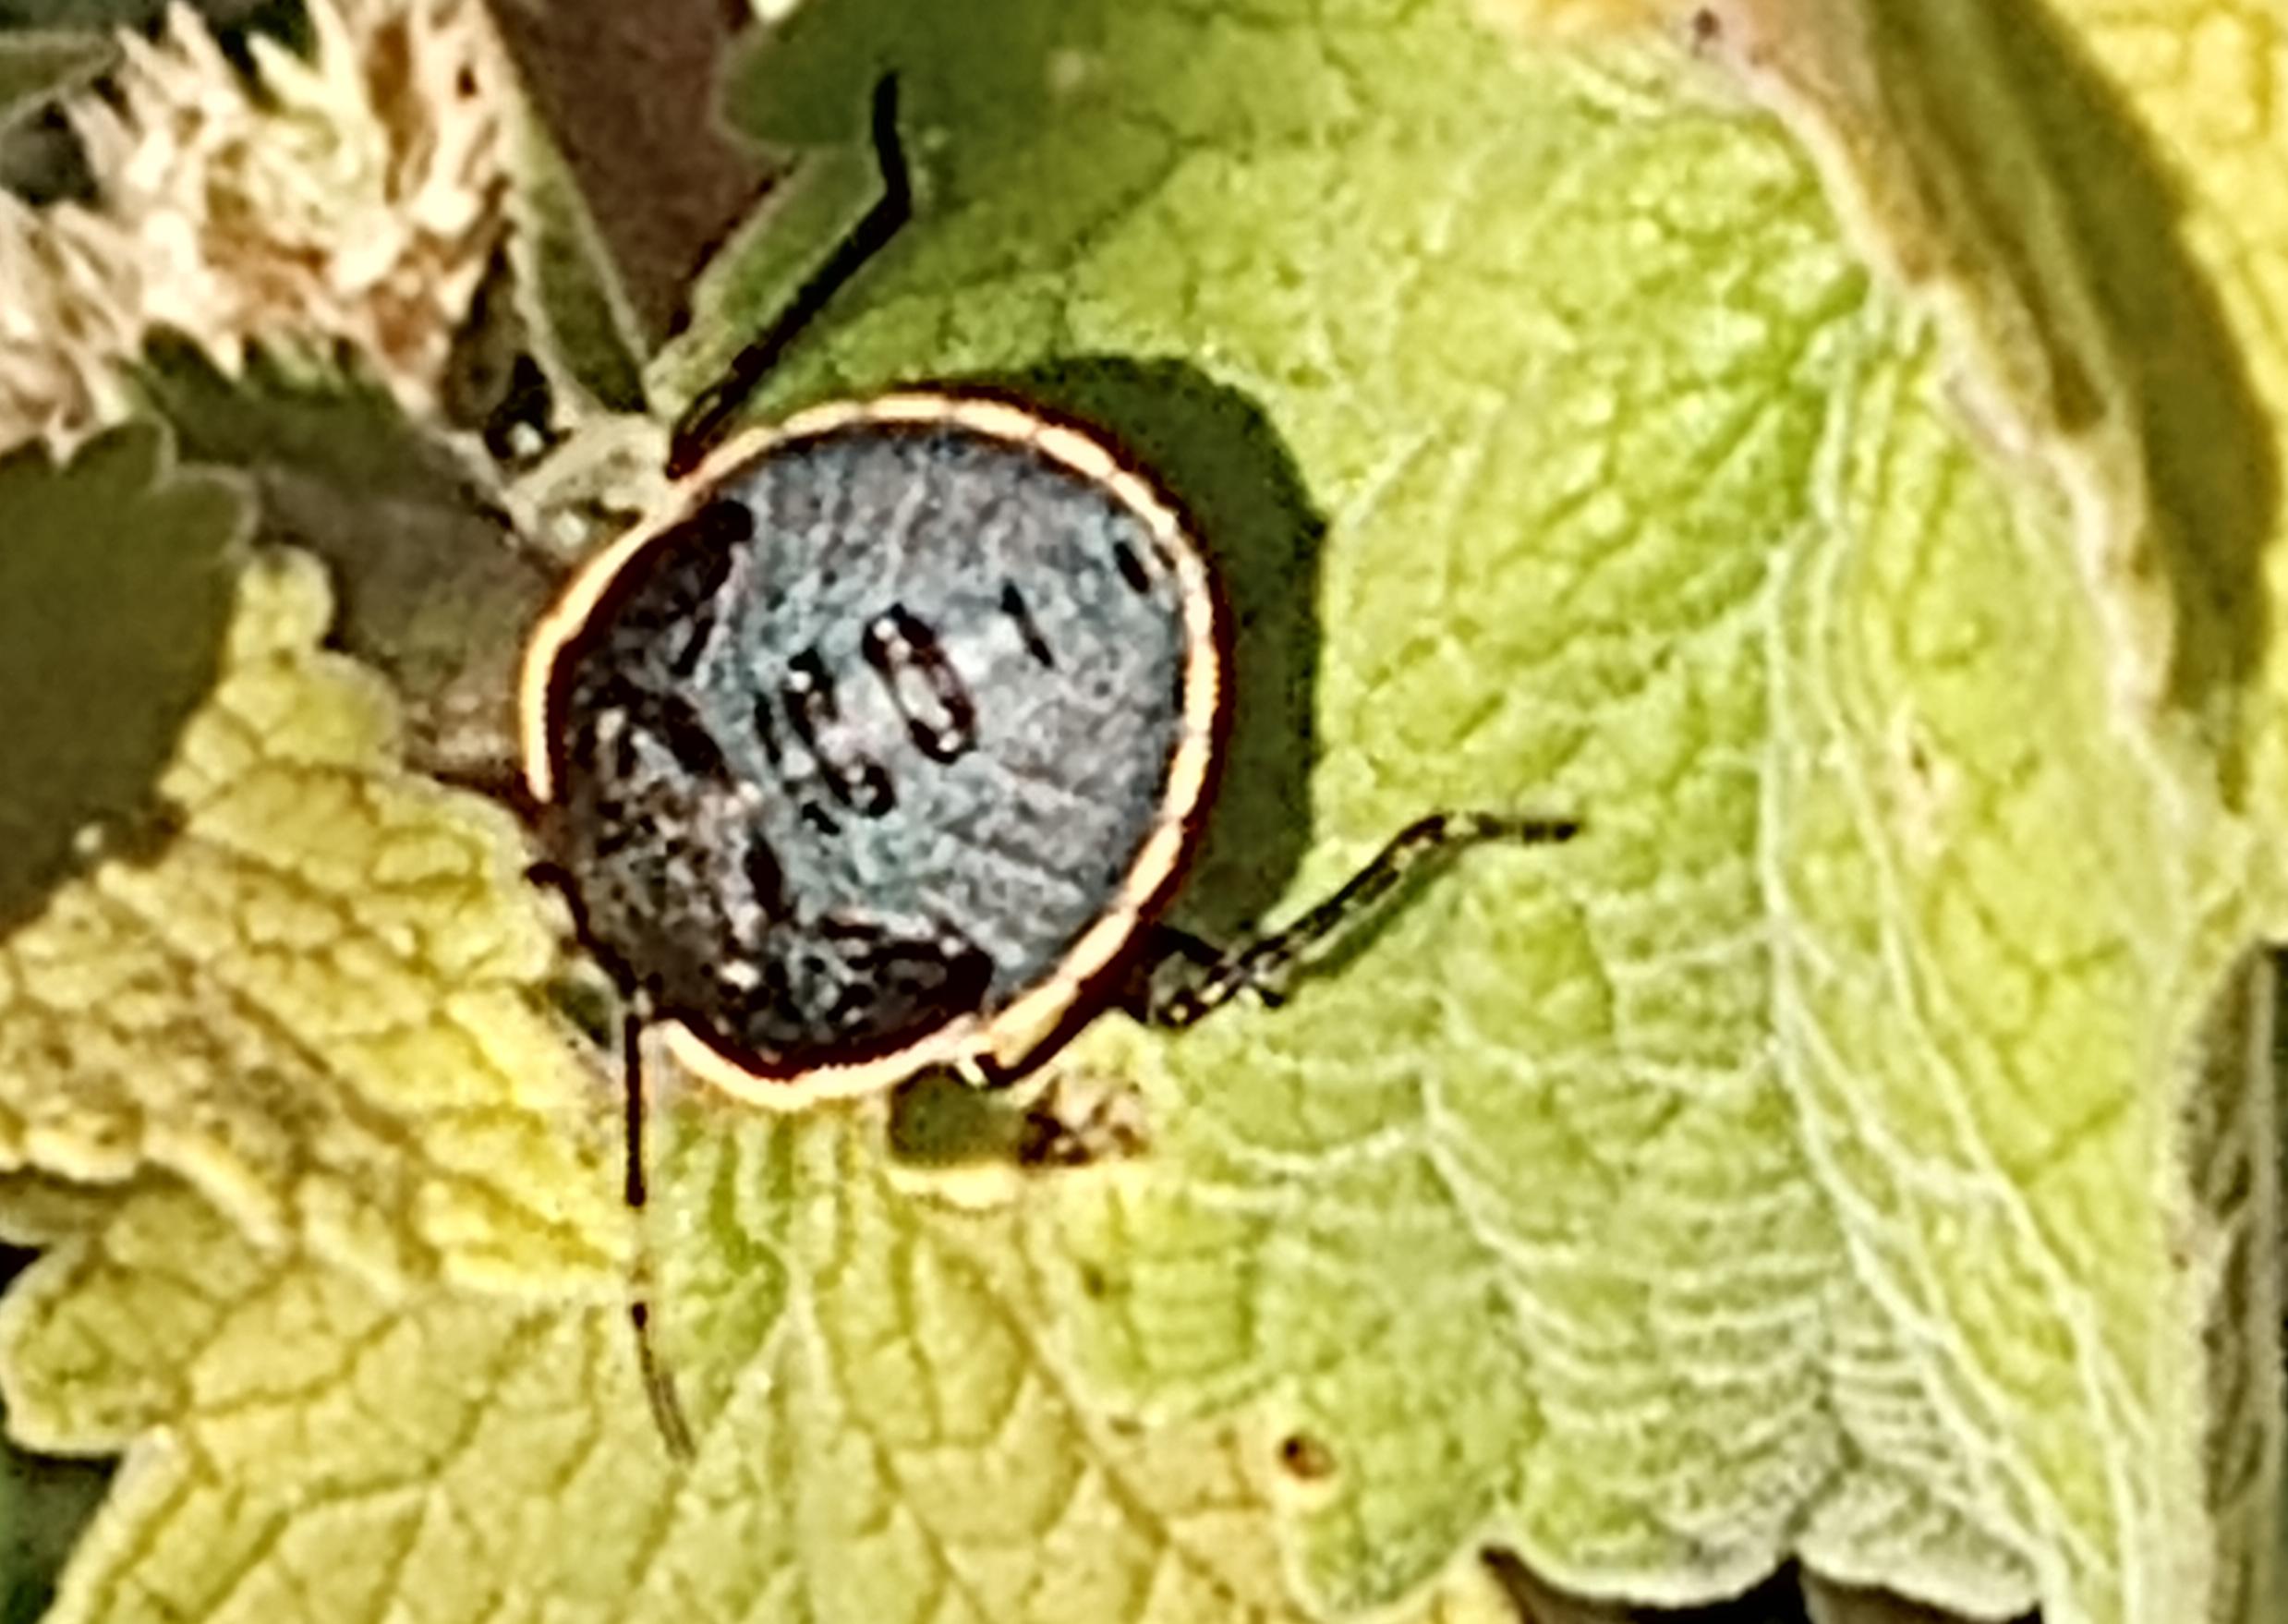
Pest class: stink_bug